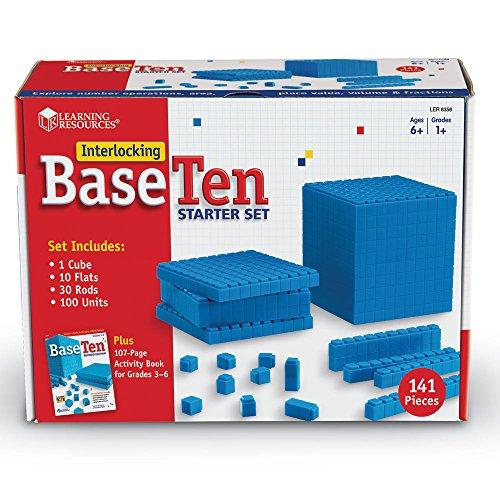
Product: Learning Resources LER6356 Interlocking Base Ten Starter Set
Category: Toys & Games | Learning & Education | Counting & Math Toys
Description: Starter set perfect for use with 3-4 students.
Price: $32.29
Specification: ASIN:B000F8XFHM|ShippingWeight:3.04pounds(Viewshippingratesandpolicies)|DomesticShipping:ItemcanbeshippedwithinU.S.|InternationalShipping:ThisitemcanbeshippedtoselectcountriesoutsideoftheU.S.LearnMore|DateFirstAvailable:June20,2006